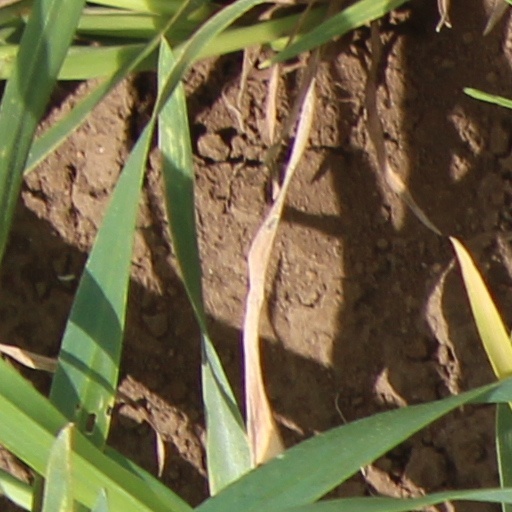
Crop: wheat